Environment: real
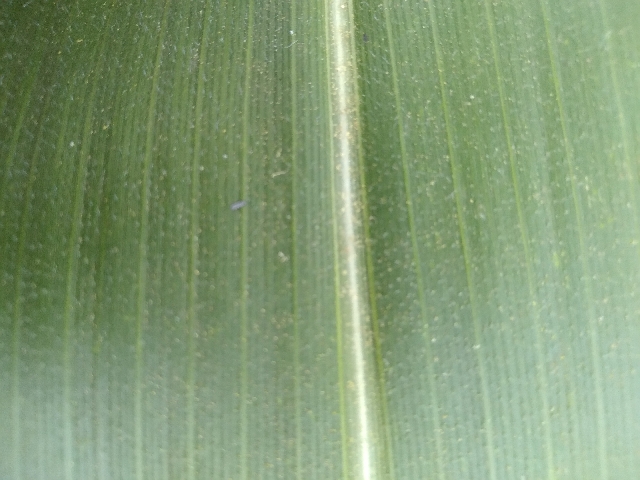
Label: healthy